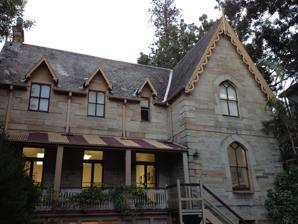
Building: Kenilworth, Potts Point
Country: Australia
Year built: 1869
For other uses, see Kenilworth (disambiguation) . House in New South Wales, Australia Kenilworth The north eastern facade of Kenilworth General information Type House Architectural style Victorian Rustic Gothic Revival Location Roslyn Street, Potts Point , New South Wales Country Australia Coordinates 33°52′30″S 151°13′33″E / 33.87492°S 151.22586°E / -33.87492; 151.22586 Completed 1869 ( 1869 ) Client Henry Williams Owner St Luke's Care (since 1944) Technical details Material Sydney sandstone New South Wales Heritage Database (Local Government Register) Official name St Luke's Hospital Group including buildings and their interiors, sandstone gates, pillars and grounds Type Built Criteria a., b., c., d., g. Designated 14 December 2012 Reference no. Local register Group/collection Health Services Category Hospital References Kenilworth is a historic house in the Sydney suburb of Potts Point , New South Wales , Australia. Completed in 1869 in the Victorian Rustic Gothic Revival style, the sandstone house is now part of St Luke's Care. History Kenilworth was built on land that was originally part of the 1831 grant to Thomas Barker and Alexander Macleay . Both men built houses on their land and Macleay's Elizabeth Bay House still survives. Barker's house, Rosyln Hall, was designed by Ambrose Hallen but was demolished in 1937. The Roslyn Hall estate was subdivided into seven lots in 1860 and Roslyn Street was created. Around 1869, Kenilworth was built for Henry Williams and the 1882 Rates Assessment described it "as being of two floors with twelve rooms of stone with a shingle roof." The two-storey sandstone Victorian Gothic style building has a high pitched eternity slate roof with stone gables. it has timber framed double hung sash windows with pointed upper panes. The main entrance faces Roslyn Street to the south west. The front door The north eastern facade has a single storey timber verandah on a sandstone columned under croft and would originally have had views of Rushcutters Bay . This lower colonnade has now been glazed. A later two-storey extension to the south east is built in rendered masonry with coursing lines and a castellated parapet and flat roof. Kenilworth remained in the hands of its original family until 1944 when it was sold after the death of Henry Williams youngest daughter, Ethel, and her husband Arthur H. Friend. St Luke's Care purchased the property for expansion. Since that time the upper two levels of the interior have remained relatively intact with original timber detailing but the basement has been altered and refurbished for its role as hospital and aged care offices. While much of the garden has been lost due to development in the last century, mature trees survive, including a Ficus rubiginosa and Araucaria columnaris . References